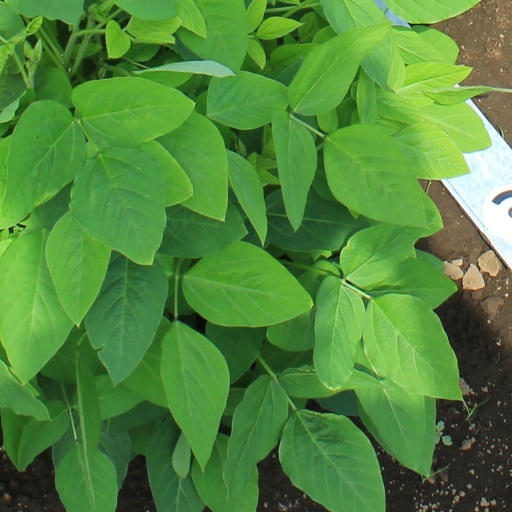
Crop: soybean